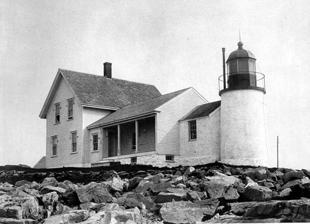
Building: Winter Harbor Light
Country: United States of America
Year built: 1856
Lighthouse in Maine, US Lighthouse Winter Harbor Light Location Winter Harbor, Maine Coordinates 44°18′33″N 68°44′34.4″W / 44.30917°N 68.742889°W / 44.30917; -68.742889 Tower Constructed 1856 Foundation Brick Construction Brick Height 19 feet (5.8 m) Shape Cylindrical Tower, attached Dwelling Markings White Heritage National Register of Historic Places listed place Light Deactivated 1933 Lens 5th order Fresnel lens Winter Harbor Light Station U.S. National Register of Historic Places U.S. Historic district Area 2.8 acres (1.1 ha) MPS Light Stations of Maine MPS NRHP reference No. 87002538 Added to NRHP February 1, 1988 Winter Harbor Light is a lighthouse in Winter Harbor, Maine .  It is located on Mark Island, a small island between the Schoodic Peninsula and Turtle Island, near the entry to the town's main harbor. The light was built in 1856 and was deactivated in 1933; it is no longer an aid to navigation , and is privately owned.  The light was listed on the National Register of Historic Places as Winter Harbor Light Station on February 1, 1988. Description and history The town of Winter Harbor, Maine occupies the southwestern portion of the Schoodic Peninsula , which juts into the Gulf of Maine east of Mount Desert Island .  Its harbor is located on the western side of the larger peninsular, between its southernmost tip and a shorter peninsula that extends south from its western coast.  Mark Island is a small island, 2.75 acres (1.11 ha) in size that is the southernmost island of a line extending south from the tip of this western peninsula.  The light station occupies the entire island. The light station includes four structures, of which the main one is the tower and keeper's house.  The tower, built in 1856, is a round brick structure topped by an original octagonal lantern house with an iron walkway and railing around it.  A brick single-story workroom projects from the tower, and is connected to the house by a shed-roofed wood-frame ell.  The keeper's house is a two-story wood-frame structure, which was built in 1876 (along with the ell) to replace the original keeper's house.  The property's other buildings are a small wooden shed of unknown construction date, a small brick oilhouse built in 1905, and a boathouse built in 1878. The light went into service in 1856, operating with a fifth-order Fresnel lens , acting as an aid to navigation for the local fishing fleet.  The light was decommissioned in 1934 and sold into private hands. The property remains in private hands, and the light is inactive. See also Wikimedia Commons has media related to Winter Harbor Light Station . National Register of Historic Places listings in Hancock County, Maine List of lighthouses in Maine References